Kuppalli

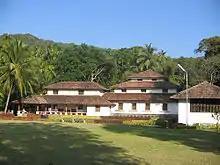

Kuppalli, also known as Kuppali, is a small village in Thirthahalli taluk of Shimoga district in the state of Karnataka in India. It is famous for being the childhood home of the renowned Kannada poet Kuvempu.